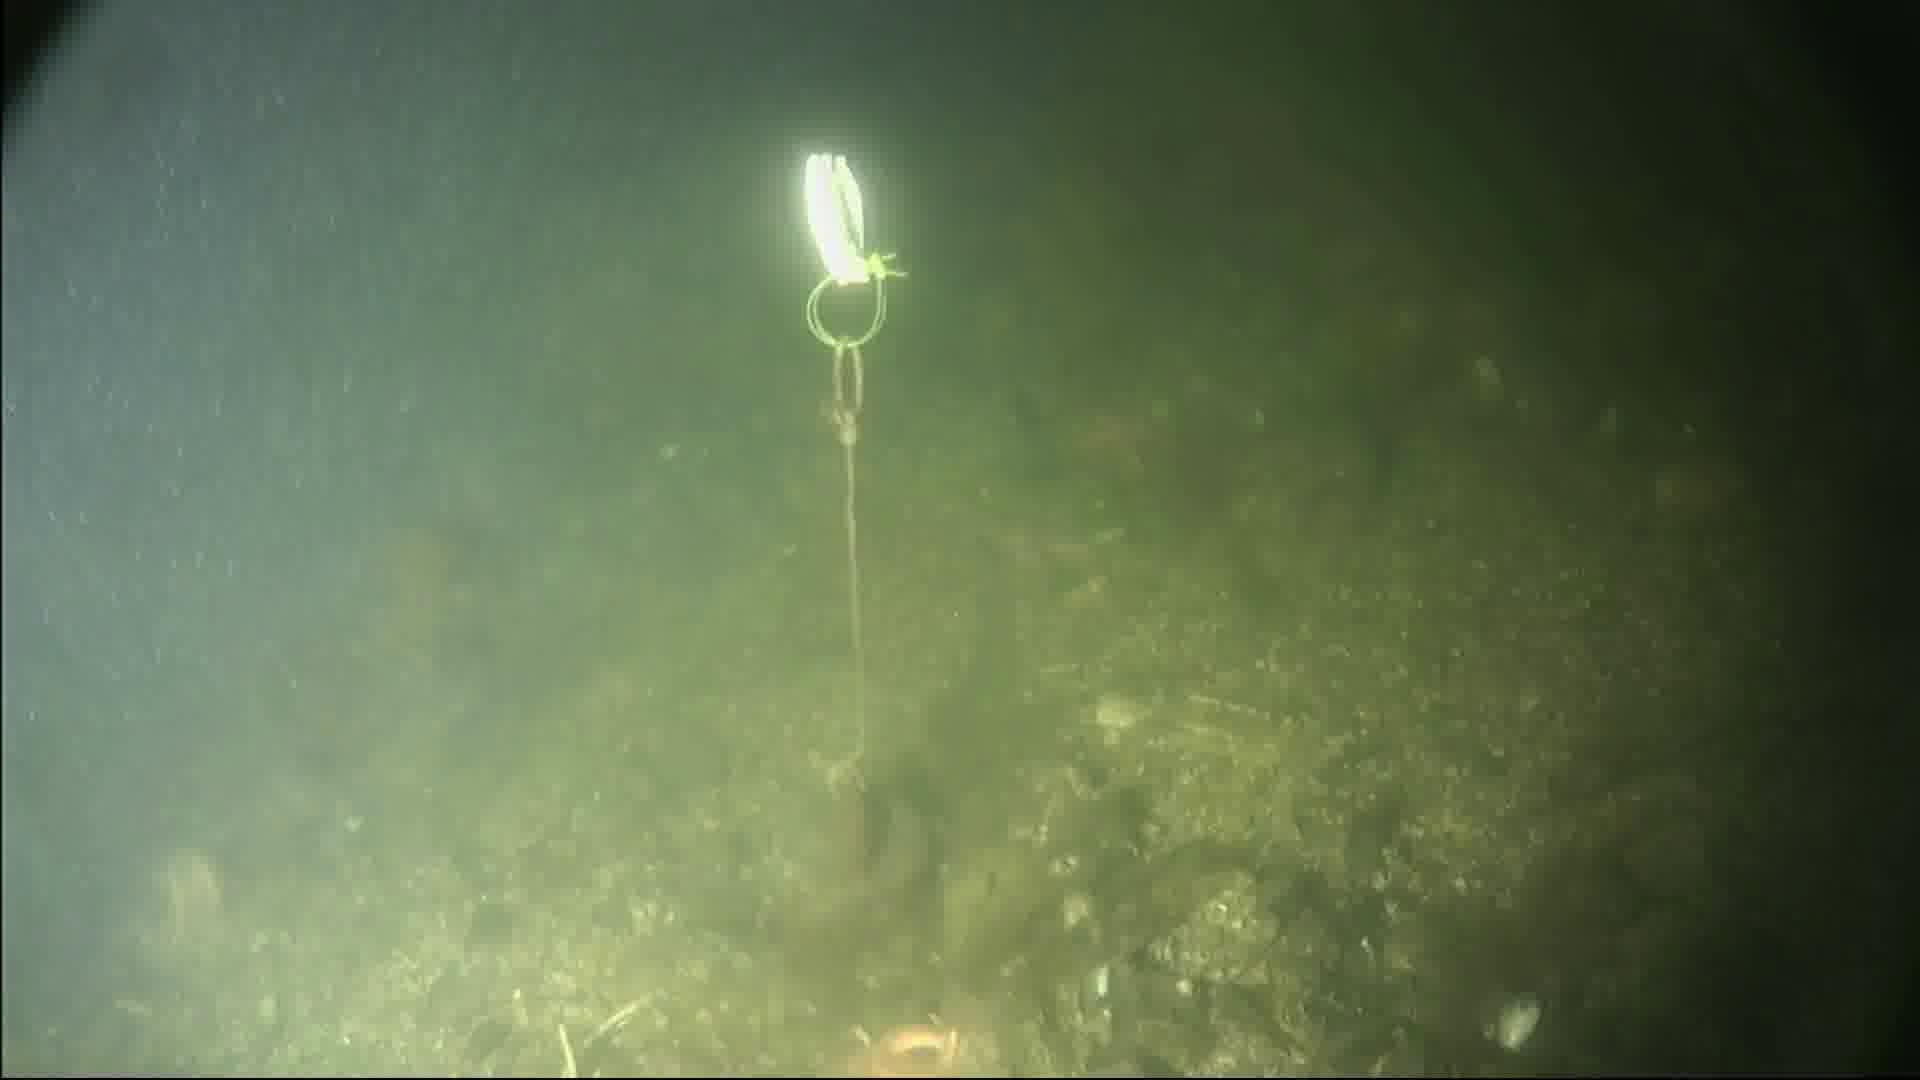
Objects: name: starfish